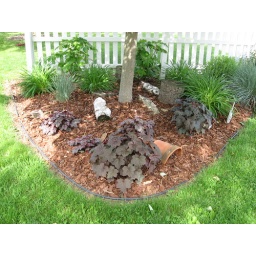
Coralbells, Palace Purple in the east fence bed